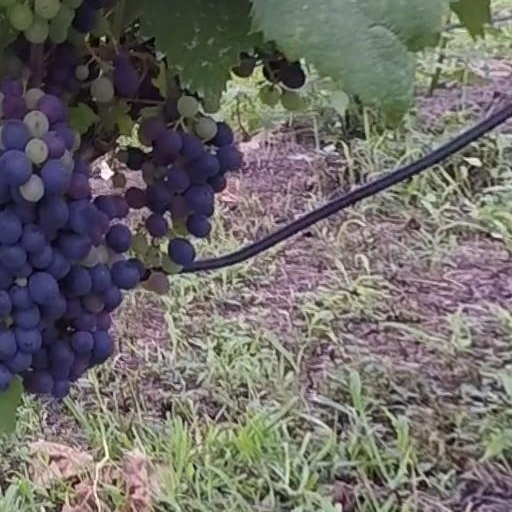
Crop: grape